Dusky nightjar

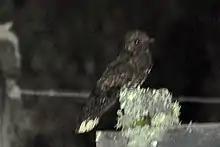

The dusky nightjar is long. A male weighed and a female . The adult male's upperparts are sooty black with fine reddish cinnamon spots and bars. Much of the face is also reddish cinnamon. The central tail feathers are sooty black with reddish cinnamon bars; the outer three pairs have wide white tips and less barring. The wings are blackish with reddish cinnamon bars. The throat and breast are sooty black with scattered white spots and have a narrow band of white and buff separating them. The belly is cinnamon to buff with narrow black bars. The adult female is similar to the male, but the reddish buff markings are larger giving a more reddish overall appearance. The tips of the outer tail feathers are narrow and buff rather than wide and white. Juveniles are somewhat paler and more reddish than the adults.